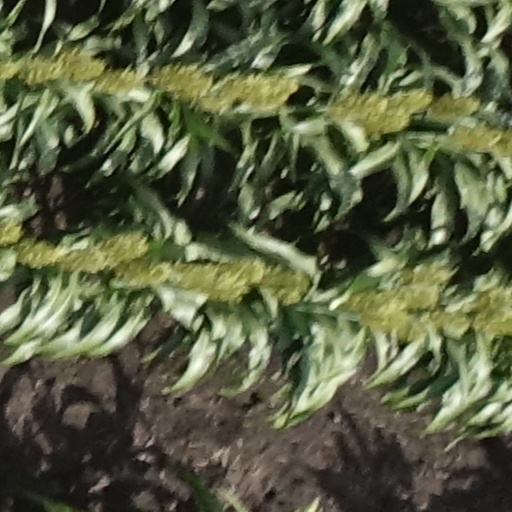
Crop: sorghum